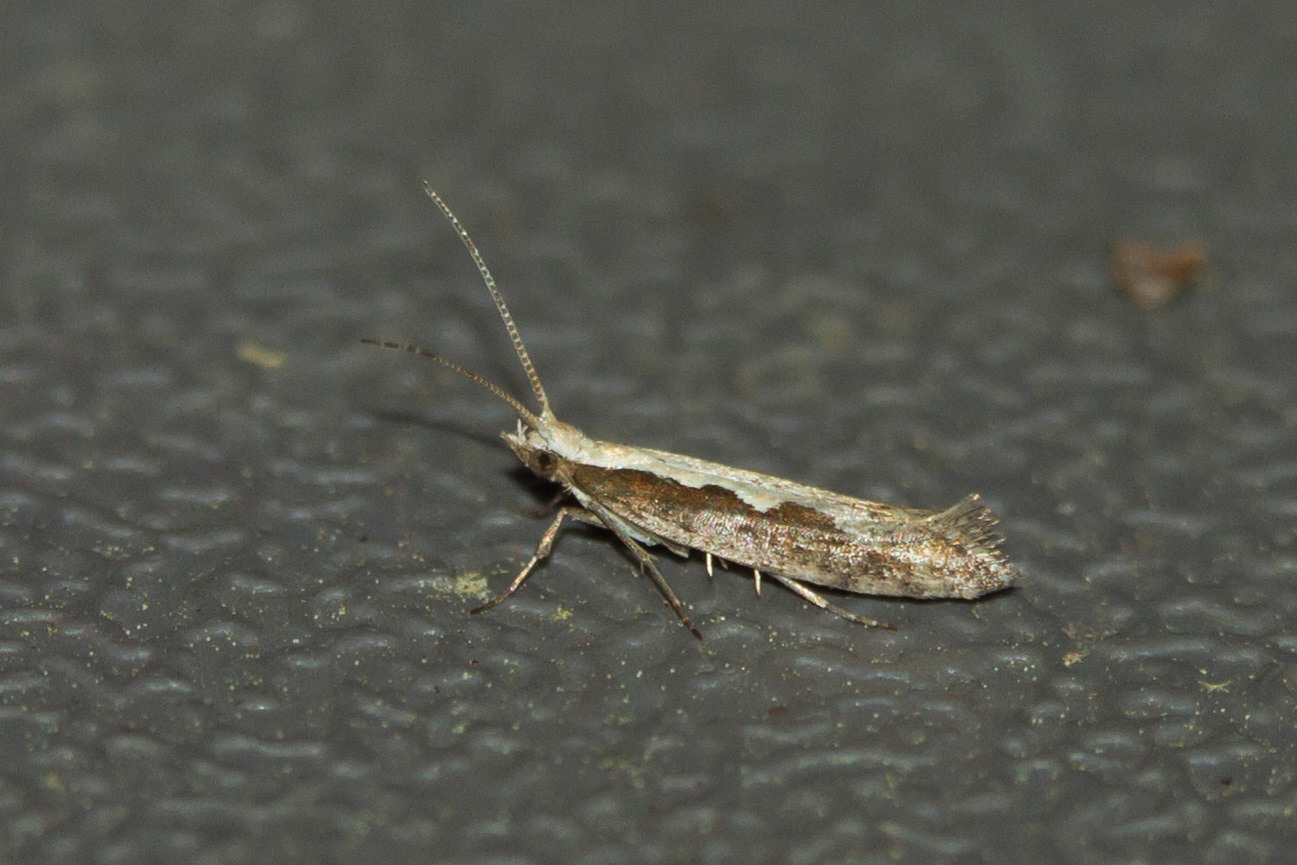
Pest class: diamondback_moth